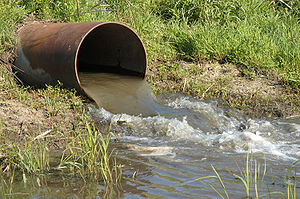
Vandforurening / Forureningskilder / Punktkilder
Afledt forurenet vand fra rør betragtes som en punktkilde
Vandforurening er så stor en ændring af vandkvaliteten, at vandet ikke kan benyttes til dets oprindelige formål. Grundvandets formål kan for eksempel være drikkevand. Overskrides de dertil gældende grænseværdierne, kan grundvandet ikke længere optjene dets formål. Formålsændringen sker, når miljøfremmede stoffer direkte eller indirekte udledes i vandmasser uden den rette behandling til at fjerne de skadelige stoffer.